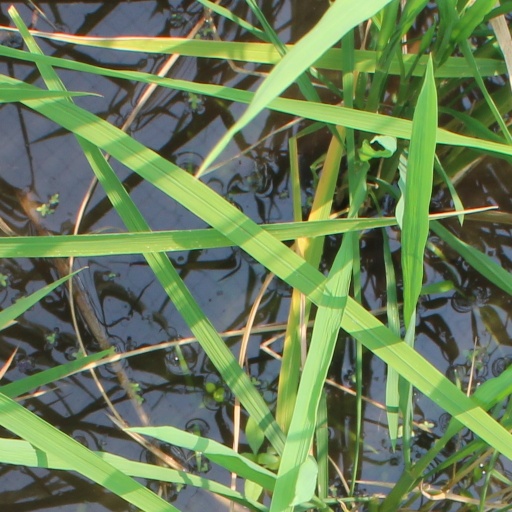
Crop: rice